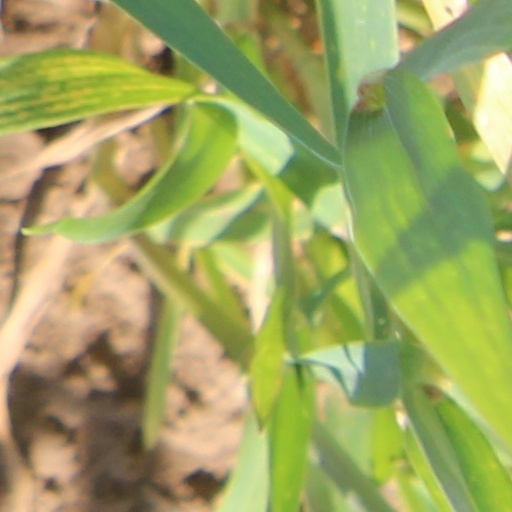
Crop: wheat